Puerto Ricans in New York City

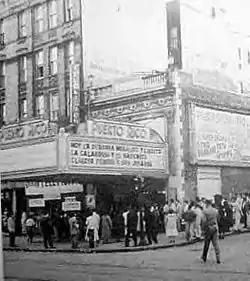
Teatro Puerto Rico

Cigarmakers would sit in front of tables for hours and hand roll each cigar. Since that was a very tedious process, workers would pay 15–20 cents each week for someone to read them the newspaper or books while they worked. That was more of a custom in the Puerto Rican cigar making factories. Many newspapers and magazines that would advocate social and political doctrines were published in Spanish in New York City: Cultura Proletria an anarchist read; more general-topics El Heraldo; La Prensa, was a daily that began to be published in 1913. Mainly at this time, the readers were women, who would read but they were only reading at factories but also rolling the cigars themselves. By the 1920s, the economic depression hit industry hard. Many cigar workers and tabaqueros were going on strike because of pay. Tabaqueros traditionally were known in the community for being the highest-paid workers in the Puerto Rican community. However now with the crisis, factories began to move and seek workers like women to take over the tabaquero skill for cheap labor. By 1920, there were 8,766 women working in those factories. Women that worked in tobacco factories mainly did leaf stripping and were considered to be equal in the structural exploitation of labor. For the unions of the tabaqueros the difference in sex/gender of the worker did not matter in the fight against exploitation.